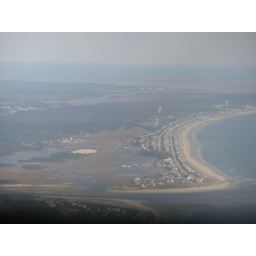
Sights of sand and shore - flora and fauna found in the Coastal Plain.